DreDDup

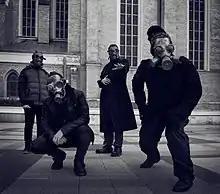
dreDDup in 2017

dreDDup is a Serbian industrial rock and electronic band.